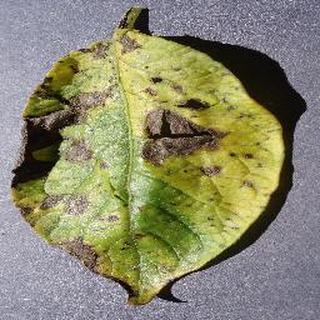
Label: potato_early_blight